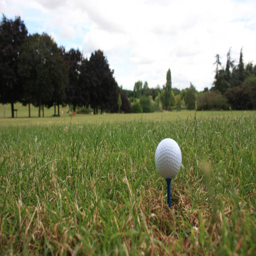
golf ball on a tee